Accommodation platform

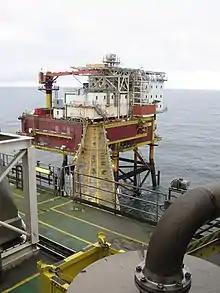
North Sea Viking accommodation platform BA is bridge-linked to the rest of the B complex

Consumable materials such as foodstuffs and potable water are delivered to the platform by supply boat, and are offloaded from the boat by platform mounted crane. The boat will also take waste material from the platform for recycling onshore.